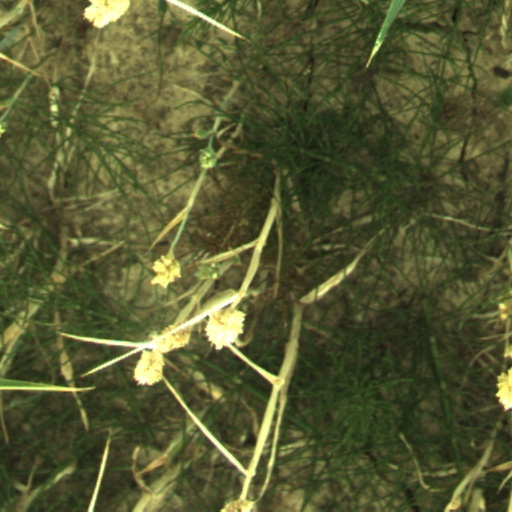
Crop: wheat